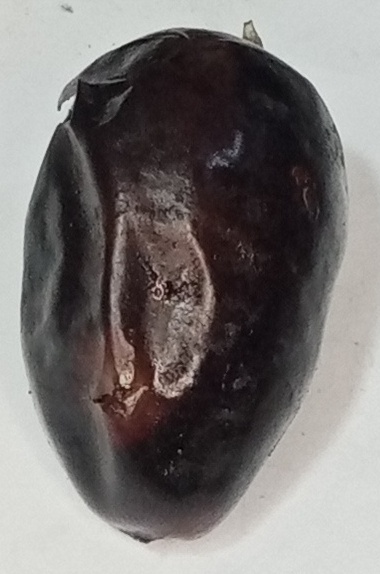
Variety: kupro
Size: large
Grade: grade-2